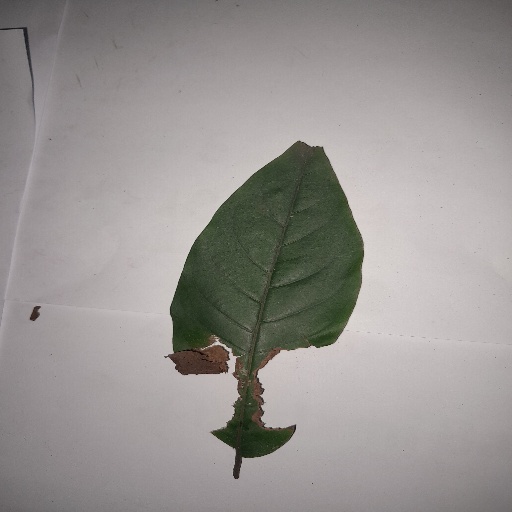
Species: HariTaki
Leaf condition: Bacterial Spot